2018–2023 United Kingdom higher education strikes

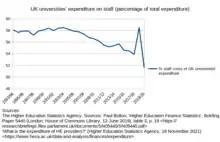
UK universities' expenditure on staff costs (percentage of total expenditure), 1993/94–2019/20, according to the Higher Education Statistics Agency The large fluctuation in 2018-20 reflects "an exceptional, non-cash expense adjustment to reflect the changes in provision for future pension deficit reductions".

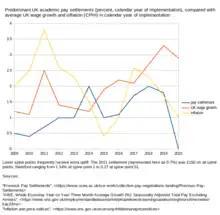
Predominant UK academic pay settlements (blue), compared with average UK wage growth (red) and inflation (yellow) in calendar year of implementation

The United Kingdom has 130 universities. Staff at 68 universities founded before 1992 are members of the USS pension scheme and were involved in disputes about that scheme. (Most academic staff at institutions which became universities "after" 1992 are members of the Teachers' Pension Scheme, which is unaffected by the USS dispute.) Staff at all universities were involved in disputes about pay and conditions of employment.